M79 (New York City bus)

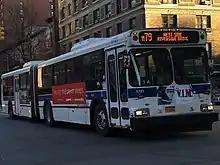
A 2003 D60HF (5721) on the Riverside Drive-bound M79 on Broadway prior to SBS implementation.

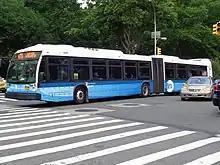
A 2012 Nova Bus LFS Articulated (5928) on the Upper West Side-bound M79 SBS at 81st Street and Central Park West, near American Museum of Natural History

On November 30, 1921, the New York City Department of Plants and Structures began operating the 79th Street Crosstown M17 bus route. From 1933 to 1936 the bus line was operated by Green Bus Lines. On June 22, 1936, the New York City Omnibus Corporation took over operation of the route.